Dave Rucker

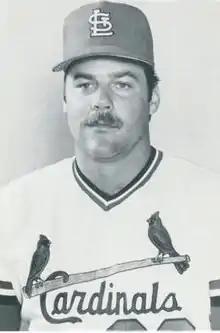

David Michael Rucker (born September 1, 1957) is an American former professional baseball pitcher who played in Major League Baseball (MLB) from 1981 to 1988, primarily as a relief pitcher. Rucker attended Eisenhower High School and University of LaVerne where he was drafted in 1978 by the Detroit Tigers and joined the big league team, in 1981. In 1983, he was traded to the St. Louis Cardinals for Doug Bair. In 1985, Rucker was traded to the Philadelphia Phillies for Bill Campbell and Iván DeJesús. His MLB career came to an end, following the 1988 season, spent with the Pittsburgh Pirates.